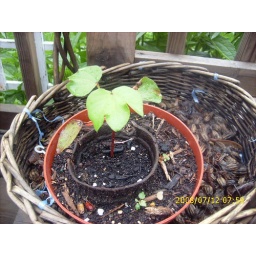
(same plant as above)started from seed inside then transplanted still in peet pot